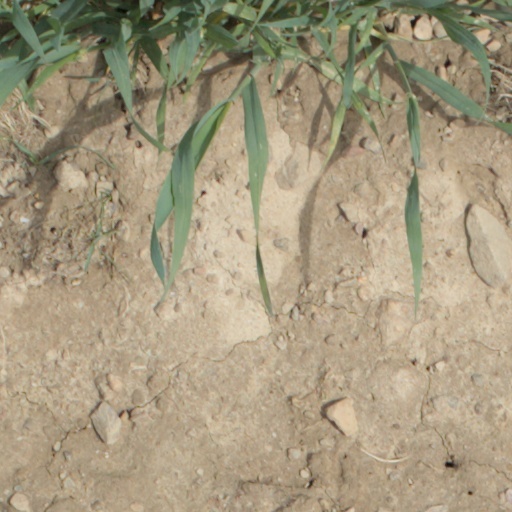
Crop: wheat